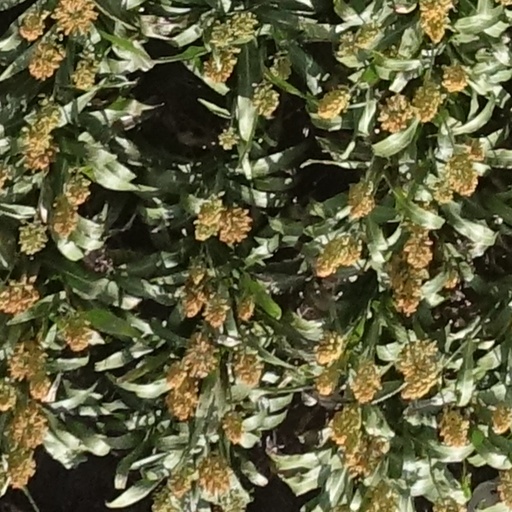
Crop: sorghum